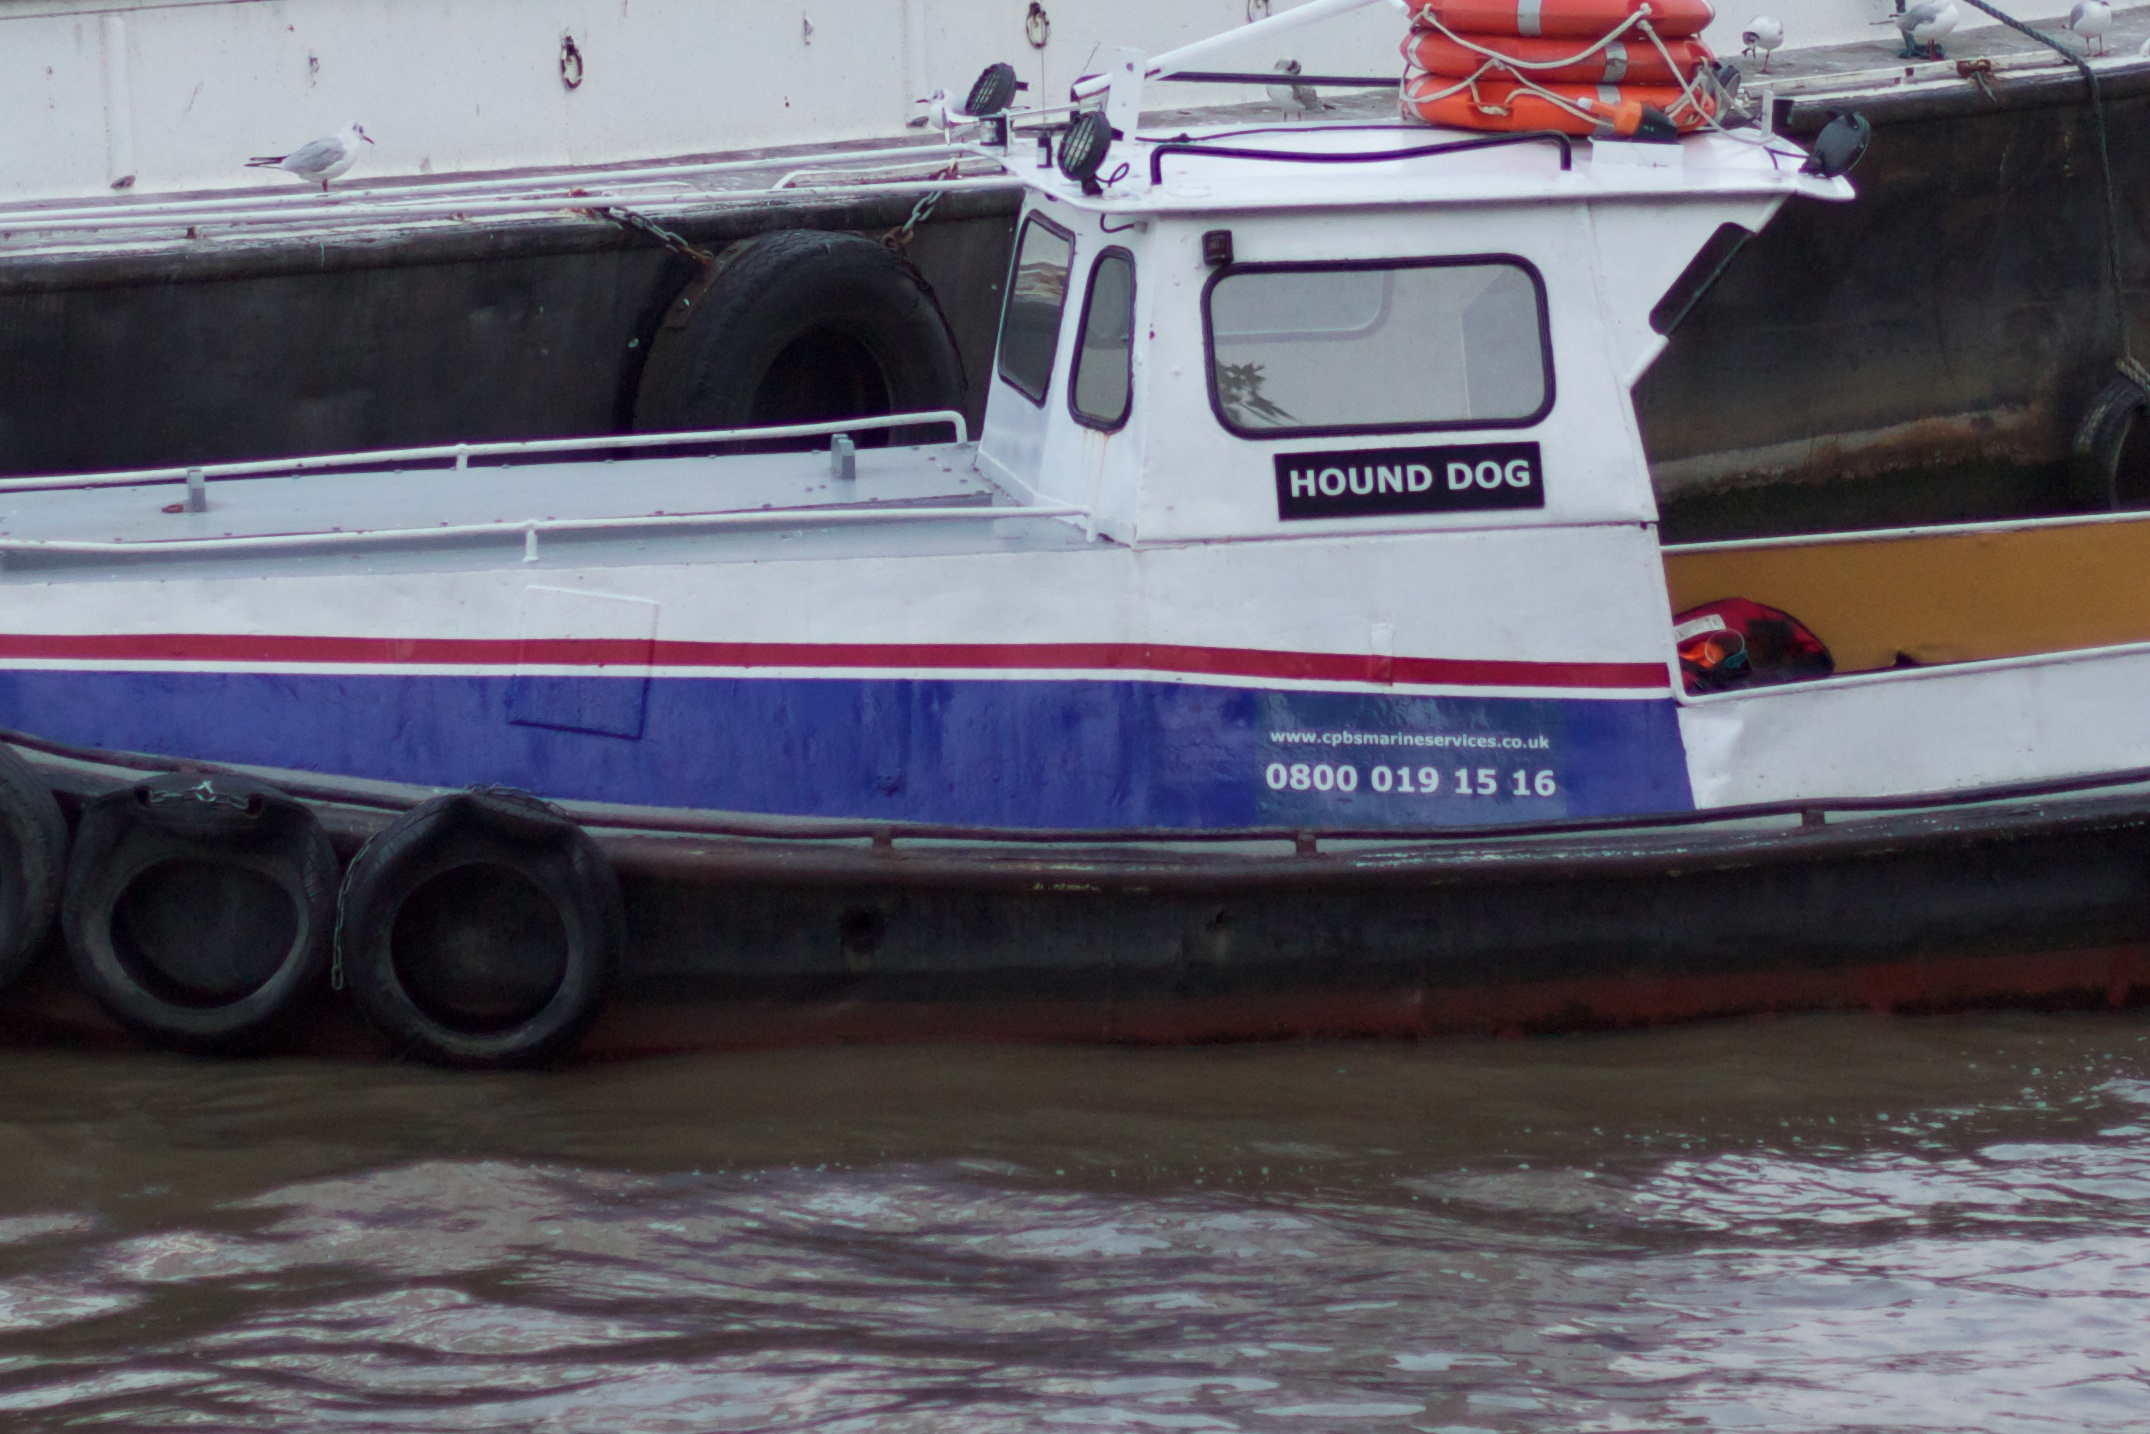
boat, transport, vehicle, waterway, motorboat, watercraft, fishing vessel, skiff